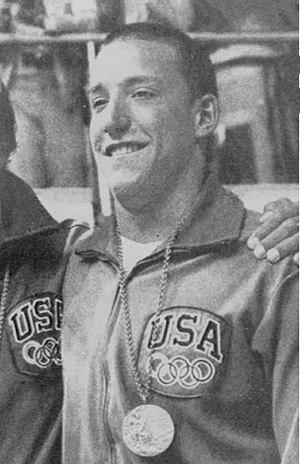
Robin James Backhaus est un nageur américain spécialiste des épreuves de papillon et de nage libre. Il a remporté la médaille de bronze du 200 m papillon lors Jeux olympiques de 1972 à Munich, ainsi que deux titres mondiaux l'année suivante.